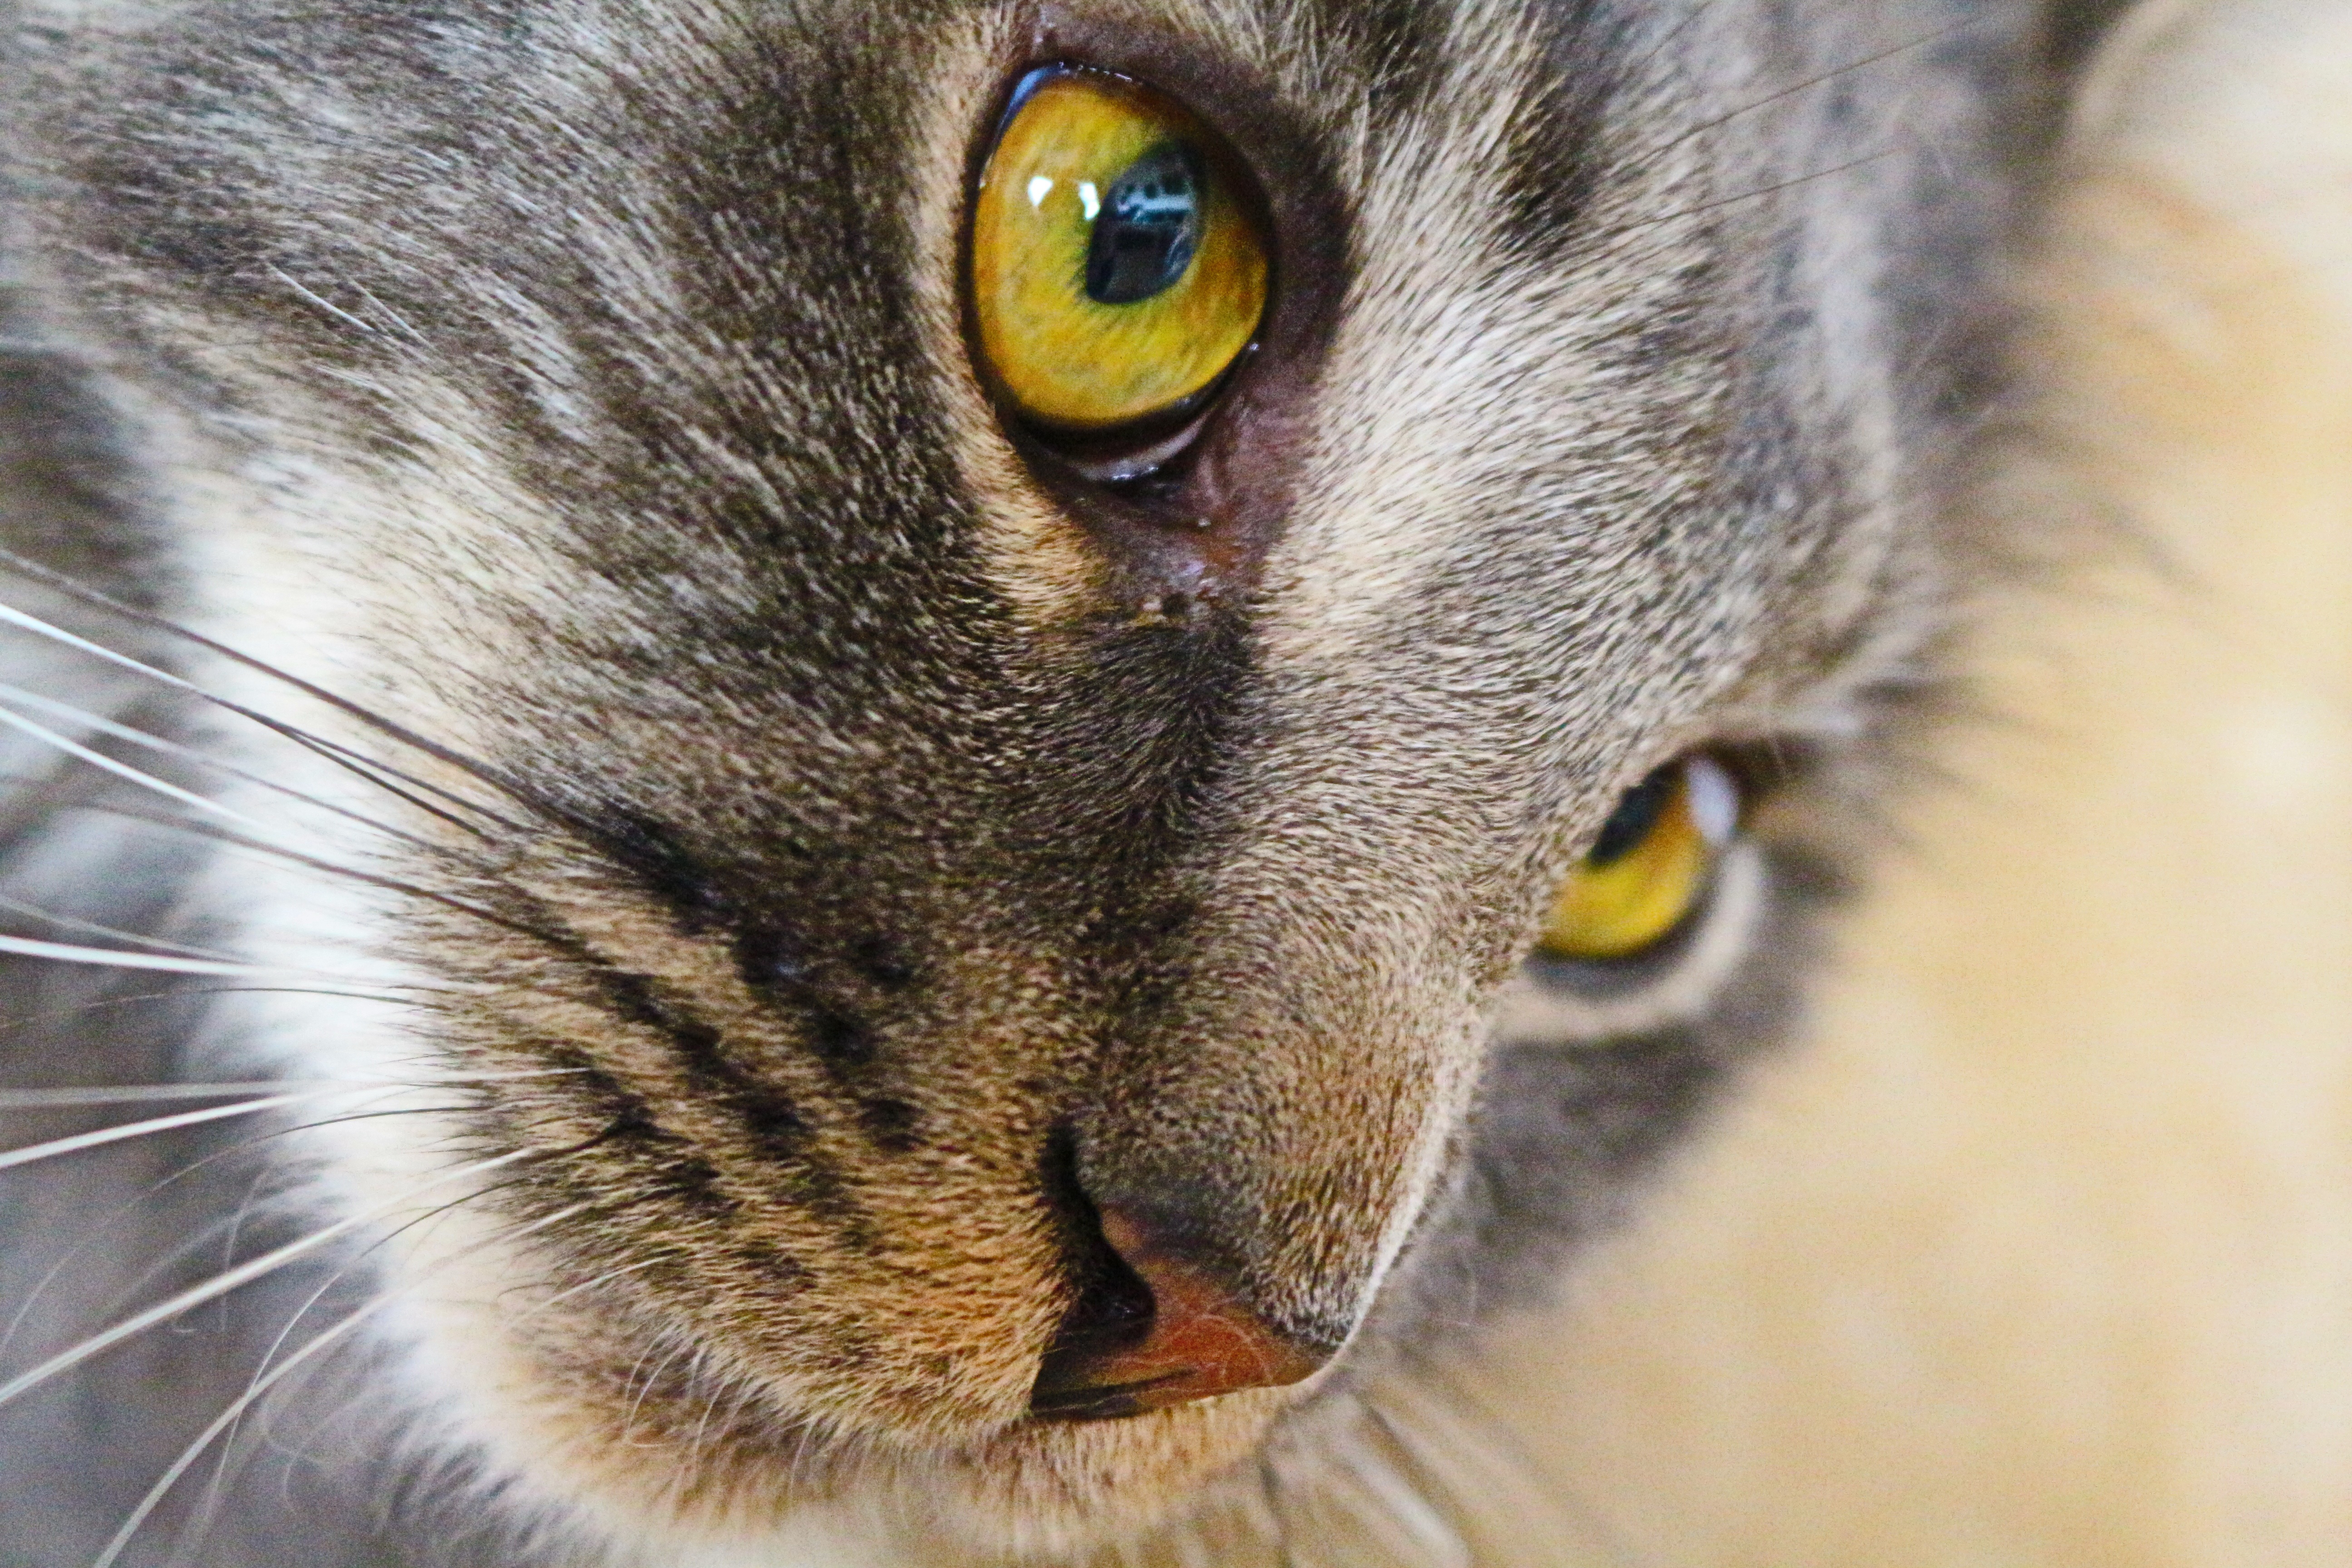
view, animal, pet, fur, cat, mammal, close, fauna, playful, close up, nose, whiskers, snout, eye, adidas, head, vertebrate, organ, mieze, curious, domestic cat, cat face, young cat, cat's eyes, cat portrait, tabby cat, cat nose, european shorthair, small to medium sized cats, cat like mammal, domestic short haired cat